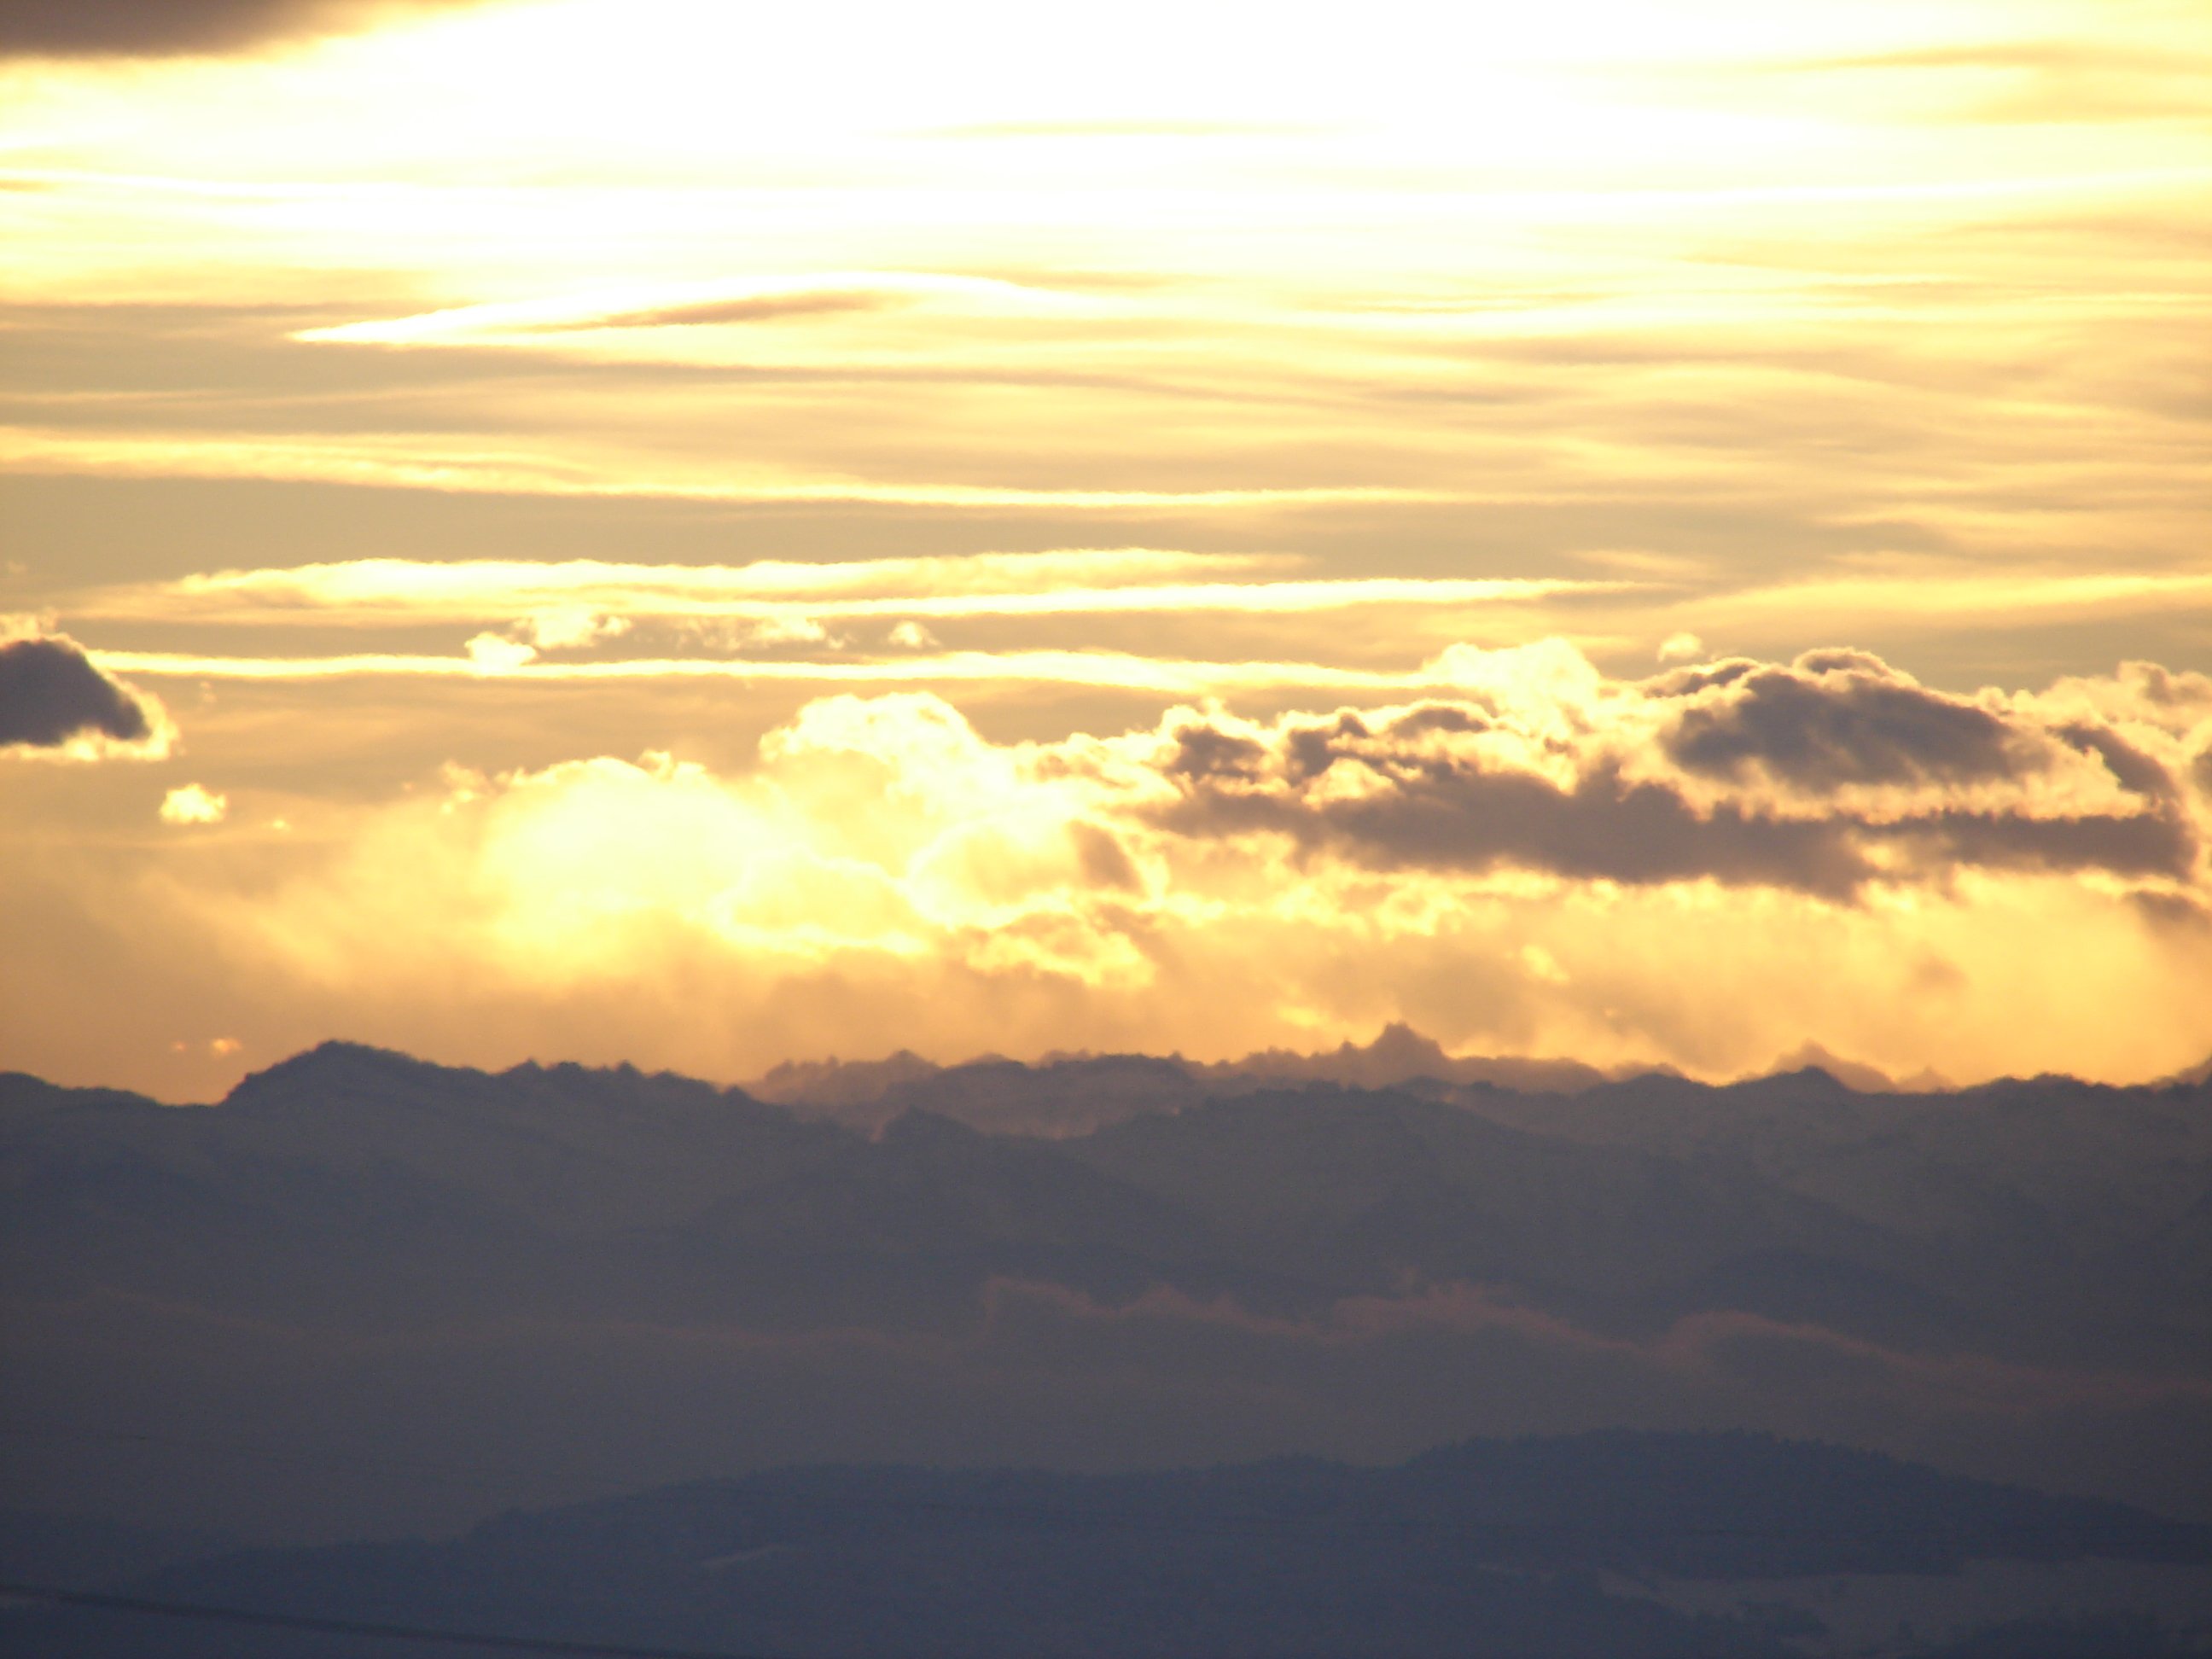
horizon, mountain, winter, cloud, sky, sun, sunrise, sunset, sunlight, morning, dawn, atmosphere, dusk, evening, cumulus, alpine, afterglow, distant view, meteorological phenomenon, atmospheric phenomenon, red sky at morning